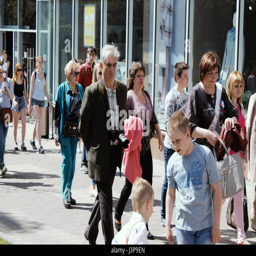
a group of passers - by in the city centre